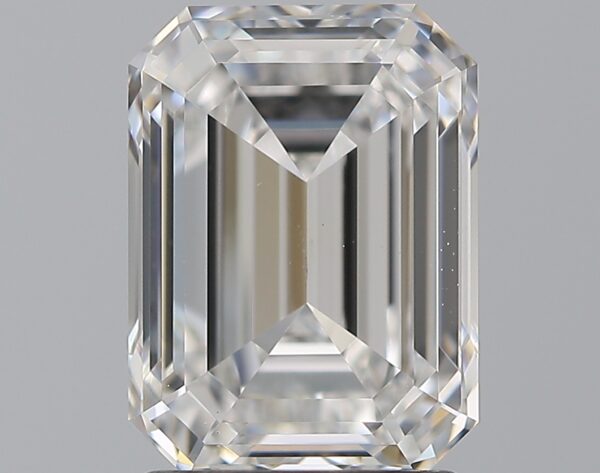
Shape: emerald
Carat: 2.01
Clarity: VS1
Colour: E
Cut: EX
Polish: EX
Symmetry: EX
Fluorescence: M
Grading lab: GIA
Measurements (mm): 8.22 x 6.06 x 3.89